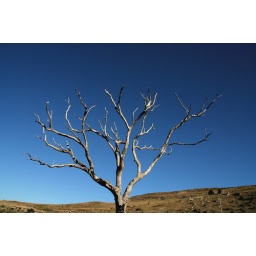
Grahamstown - dead tree against blue sky